30th Reconnaissance Squadron

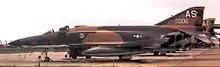
30th TRW RF-4C Phantom – 64-1006 at RAF Alconbury, about 1970

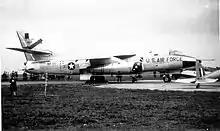
Douglas RB-66 54-511 at Spangdahlem AB, West Germany, 1958

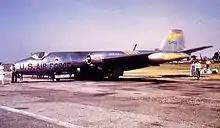
30th TRS Martin RB-57A 52-1456 in day markings

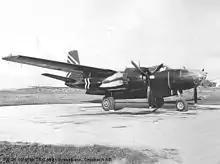
30th TRS RB-26 Invader night reconnaissance aircraft at Sembach AB, West Germany

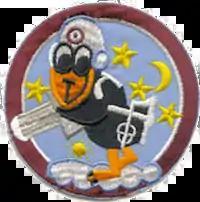
Squadron legacy emblem

The 30th Reconnaissance Squadron (30 RS) is a reconnaissance test squadron assigned to the 432nd Operations Group, 432nd Wing at Creech Air Force Base, Nevada. The 30 RS flies the RQ-170 Sentinel UAV out of the Tonopah Test Range Airport in Tonopah.